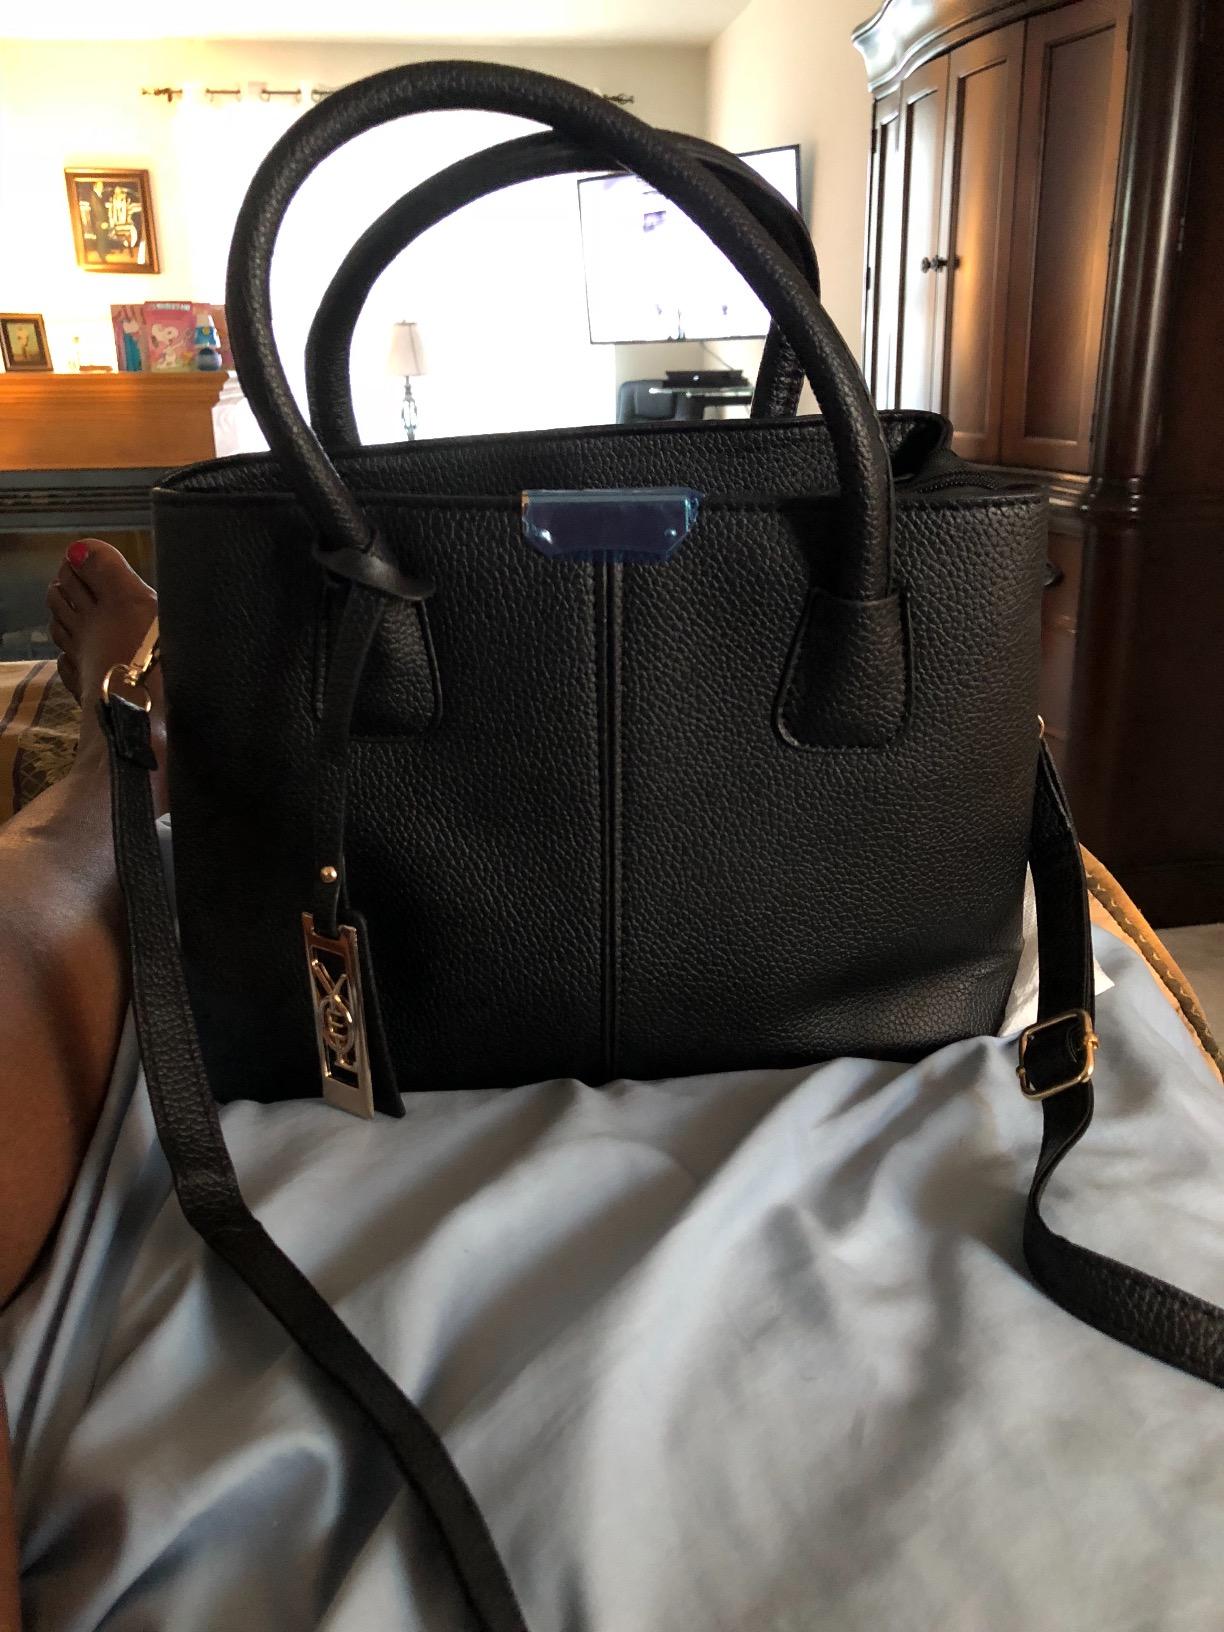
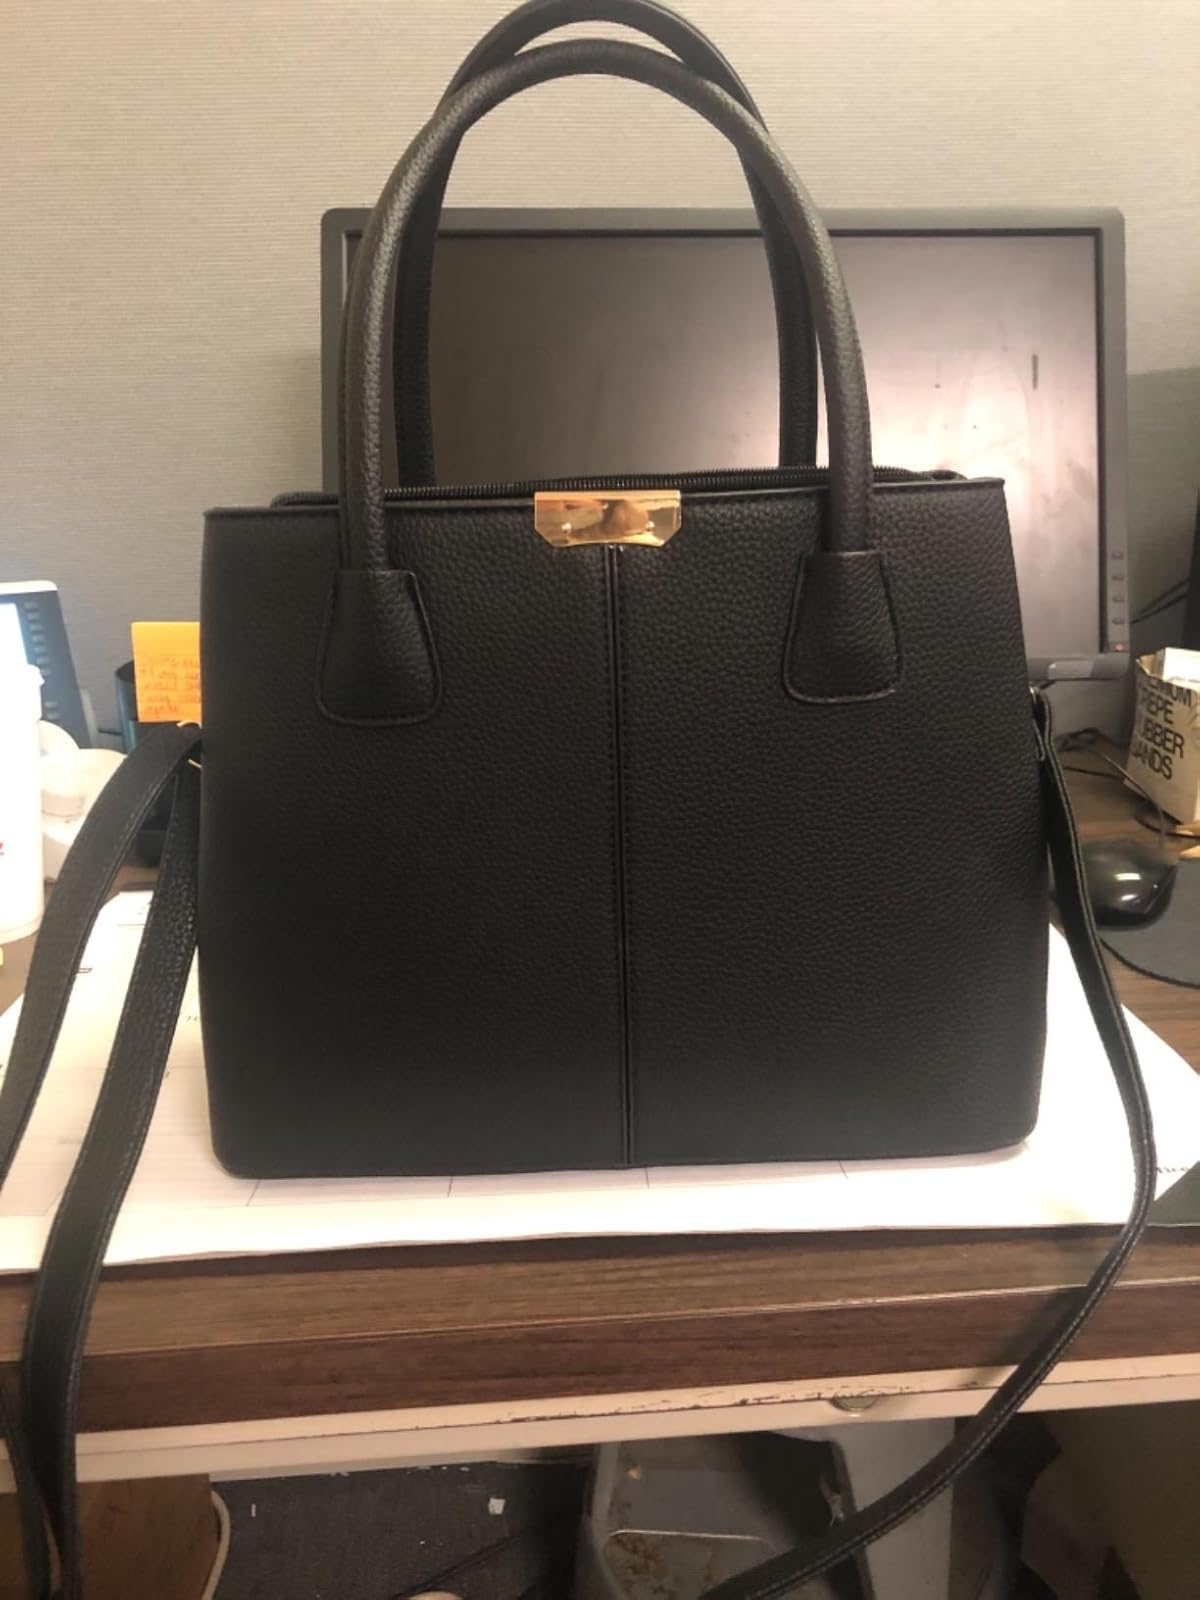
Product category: accessories_handbag
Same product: yes